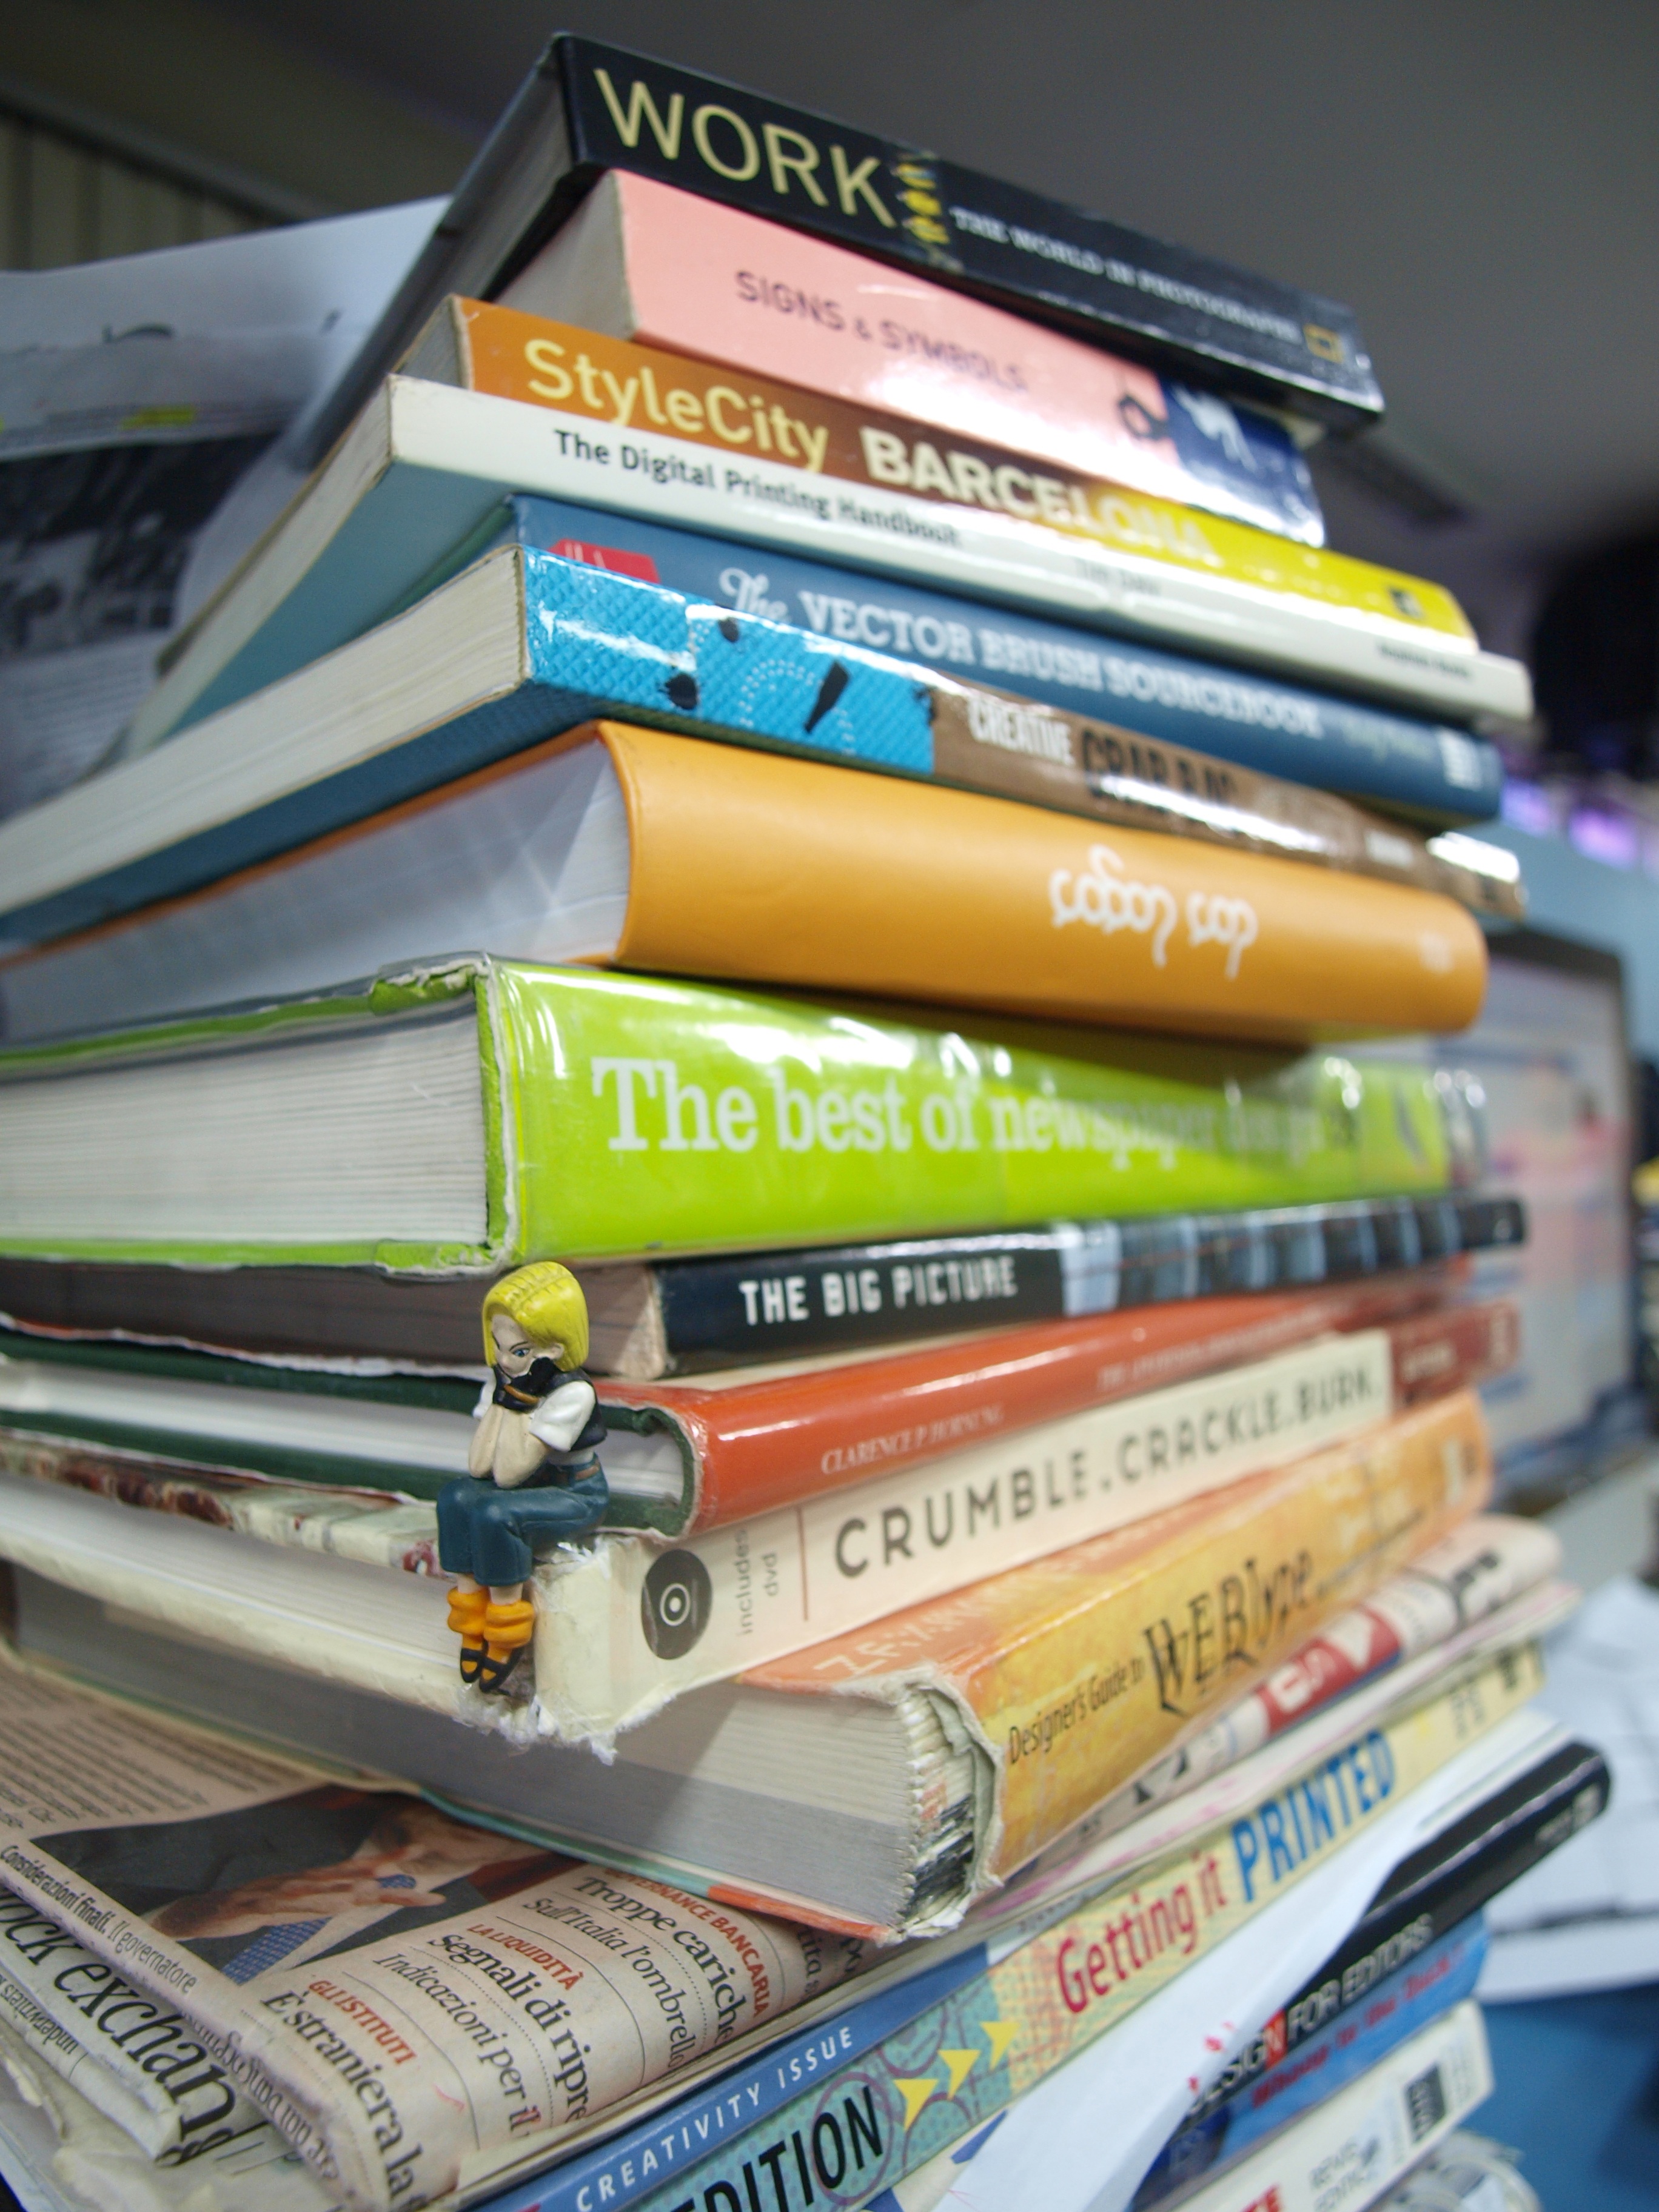
book, newspaper, toy, education, miniature, cash, art, literature, design, books, document, layout